Wismar station

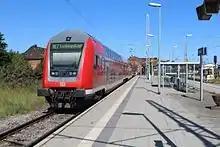
RE 7 ready to leave for Ludwiglust on track 1 (2013).

After construction of the Schwerin–Wismar railway, a station was needed at the terminus. The chosen site offered convenient access to the port of Wismar. By the end of 1847, the first buildings were built, two sheds for materials and a kyanizing works. Later a roundhouse, a carriage shed, a tool shed and a coke store and a coke oven were added. It was estimated that the construction of the planned entrance building would cost about 28,500 Thalers.